Wheal Peevor

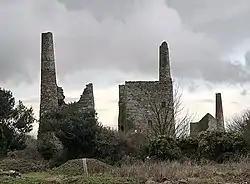
The engine houses at Wheal Peevor

Wheal Peevor was a mine located on North Downs about 1.5 miles north-east of Redruth, Cornwall, England. The first mining sett was granted here in around 1701 on land owned by the St Aubyn family. It was originally mined at shallow depths for copper, but when the price for that metal slumped after 1788, the mine was able to change to mining tin ore, which was found deeper down. In the late 18th century Wheal Peevor had the advantage of being drained by the Great County Adit which was around 100 metres deep here. The mine covered only 12 acres (4.8 ha) but had rich tin lodes. In addition to tin and copper, pyrite was also mined here between 1872 and 1887.